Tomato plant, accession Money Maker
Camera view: tilt-top (135 deg); turntable rotation: 330 degrees
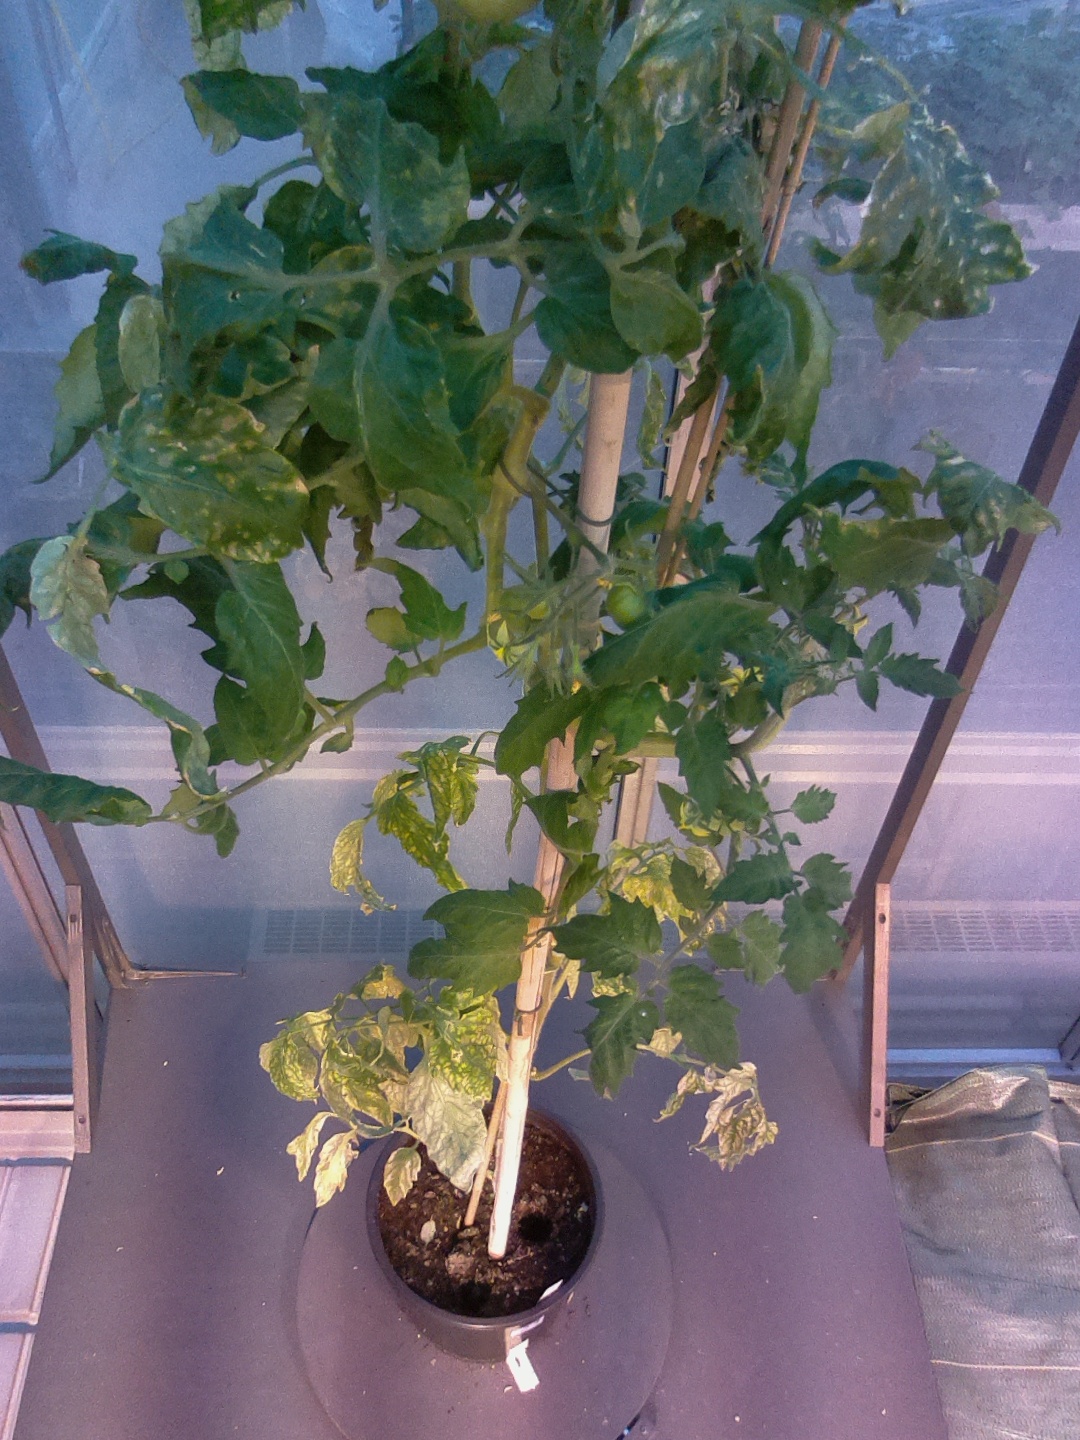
BBCH growth stage 79: 90% -100% of final fruit size